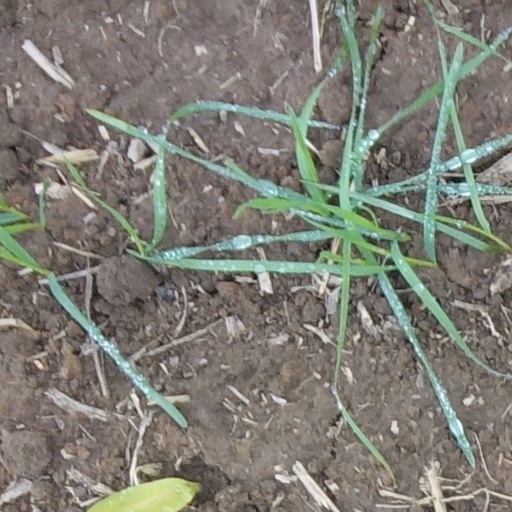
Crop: wheat